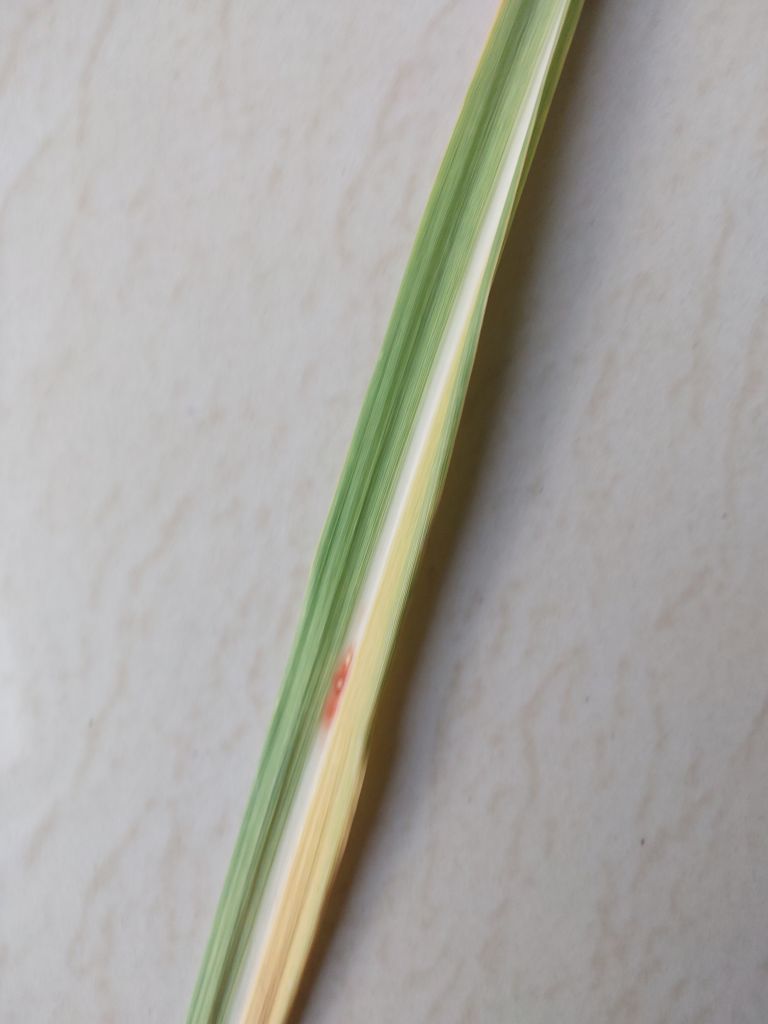
Label: Brown Spot